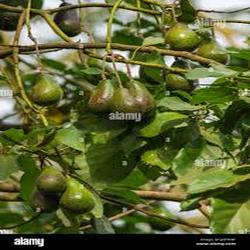
Label: Avocado